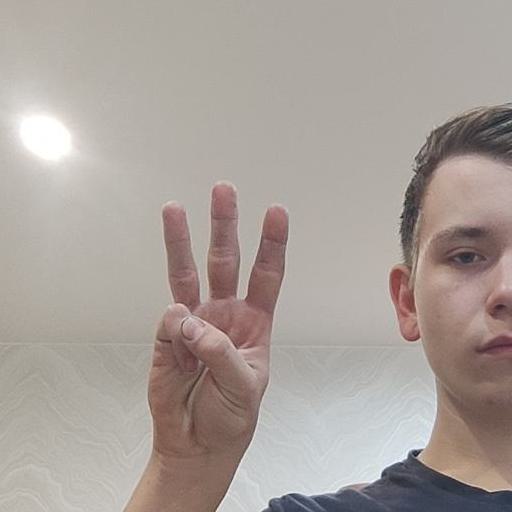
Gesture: three